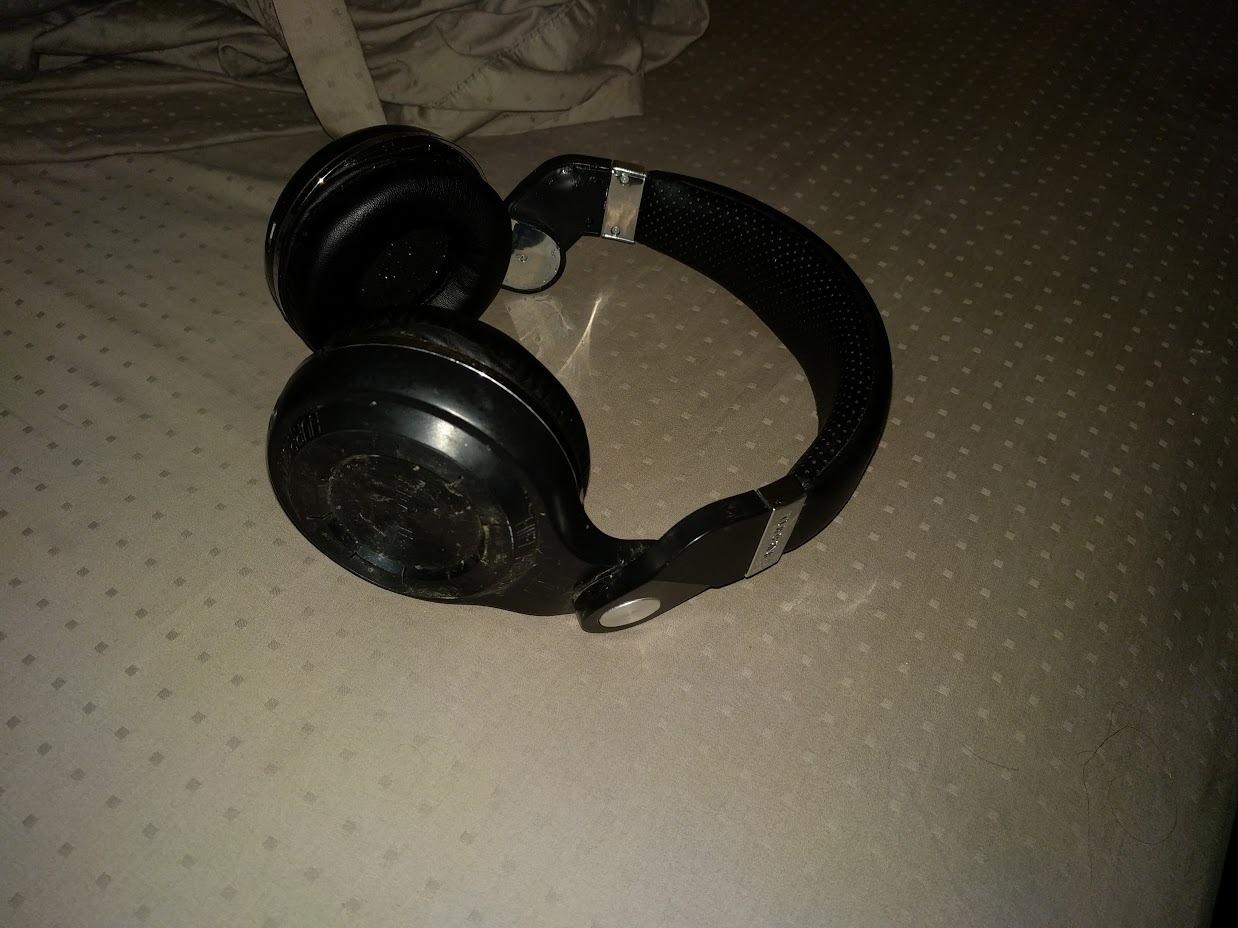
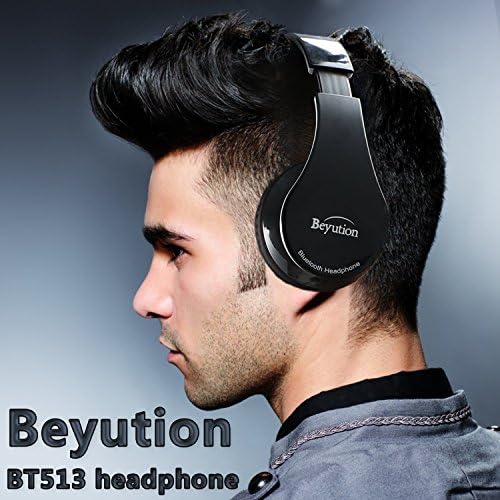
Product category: headphones
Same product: no